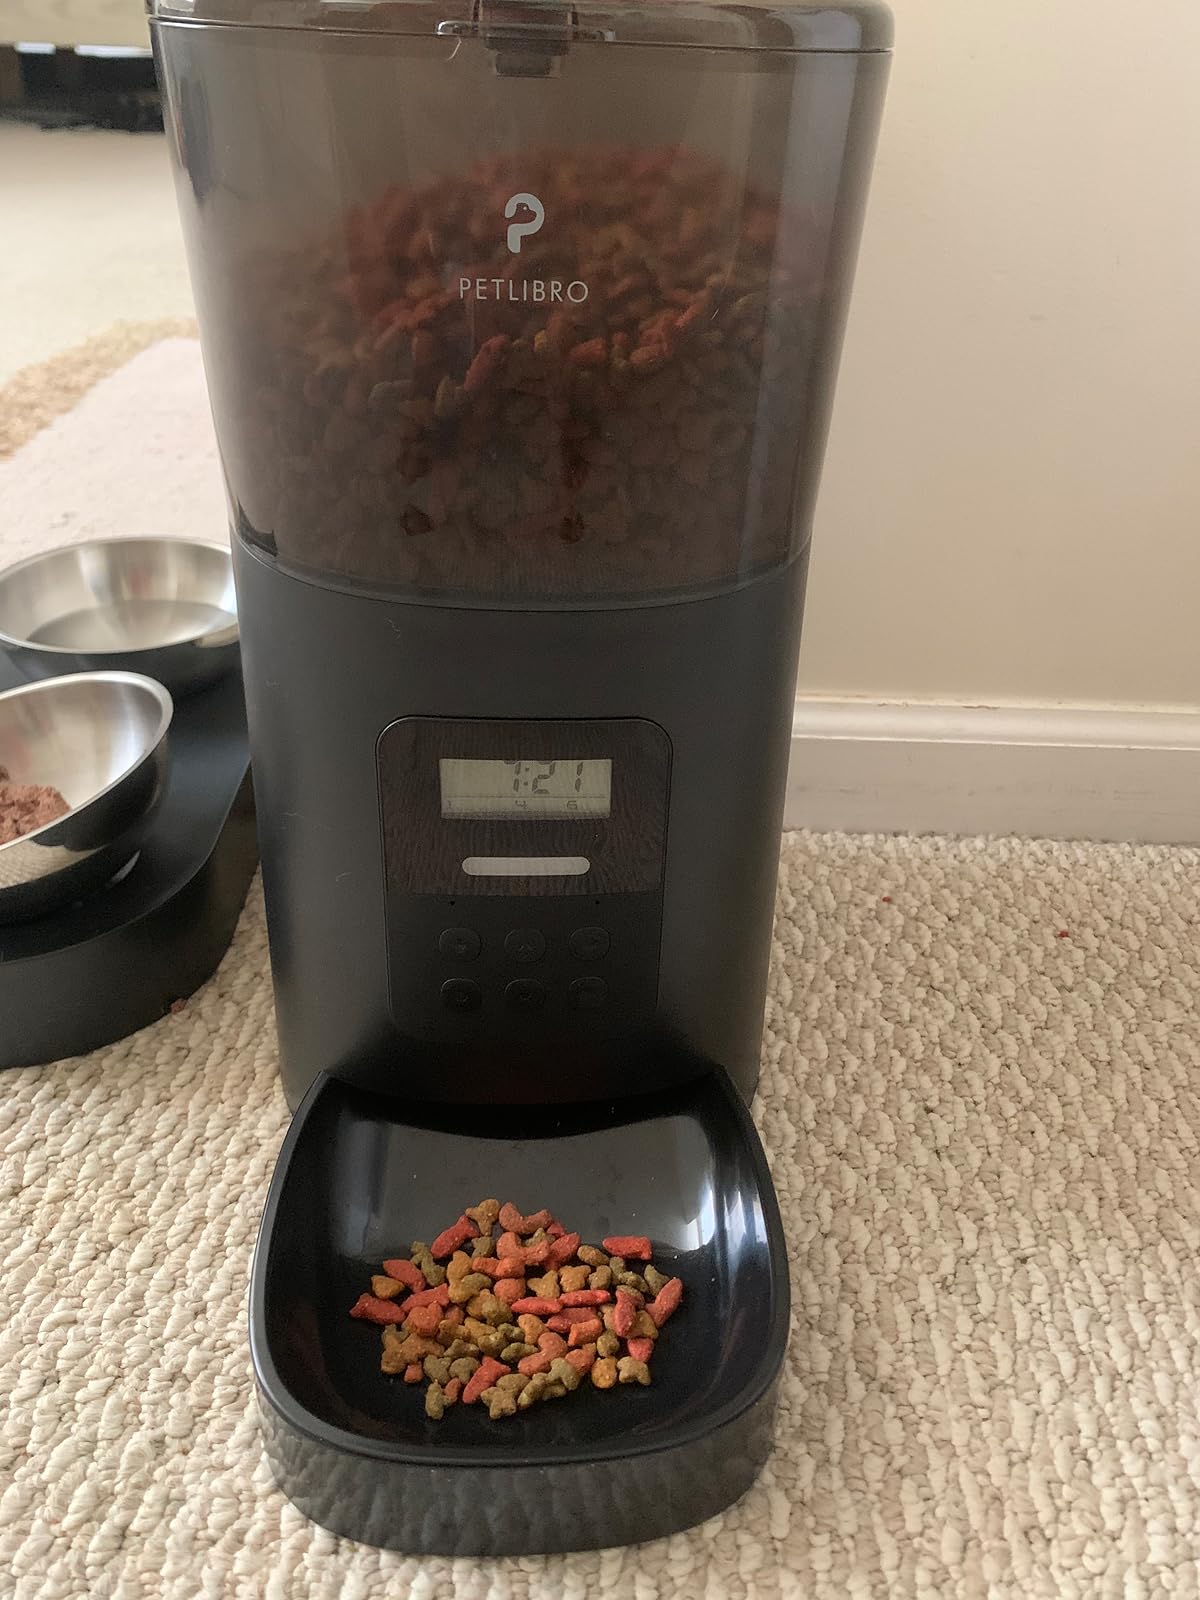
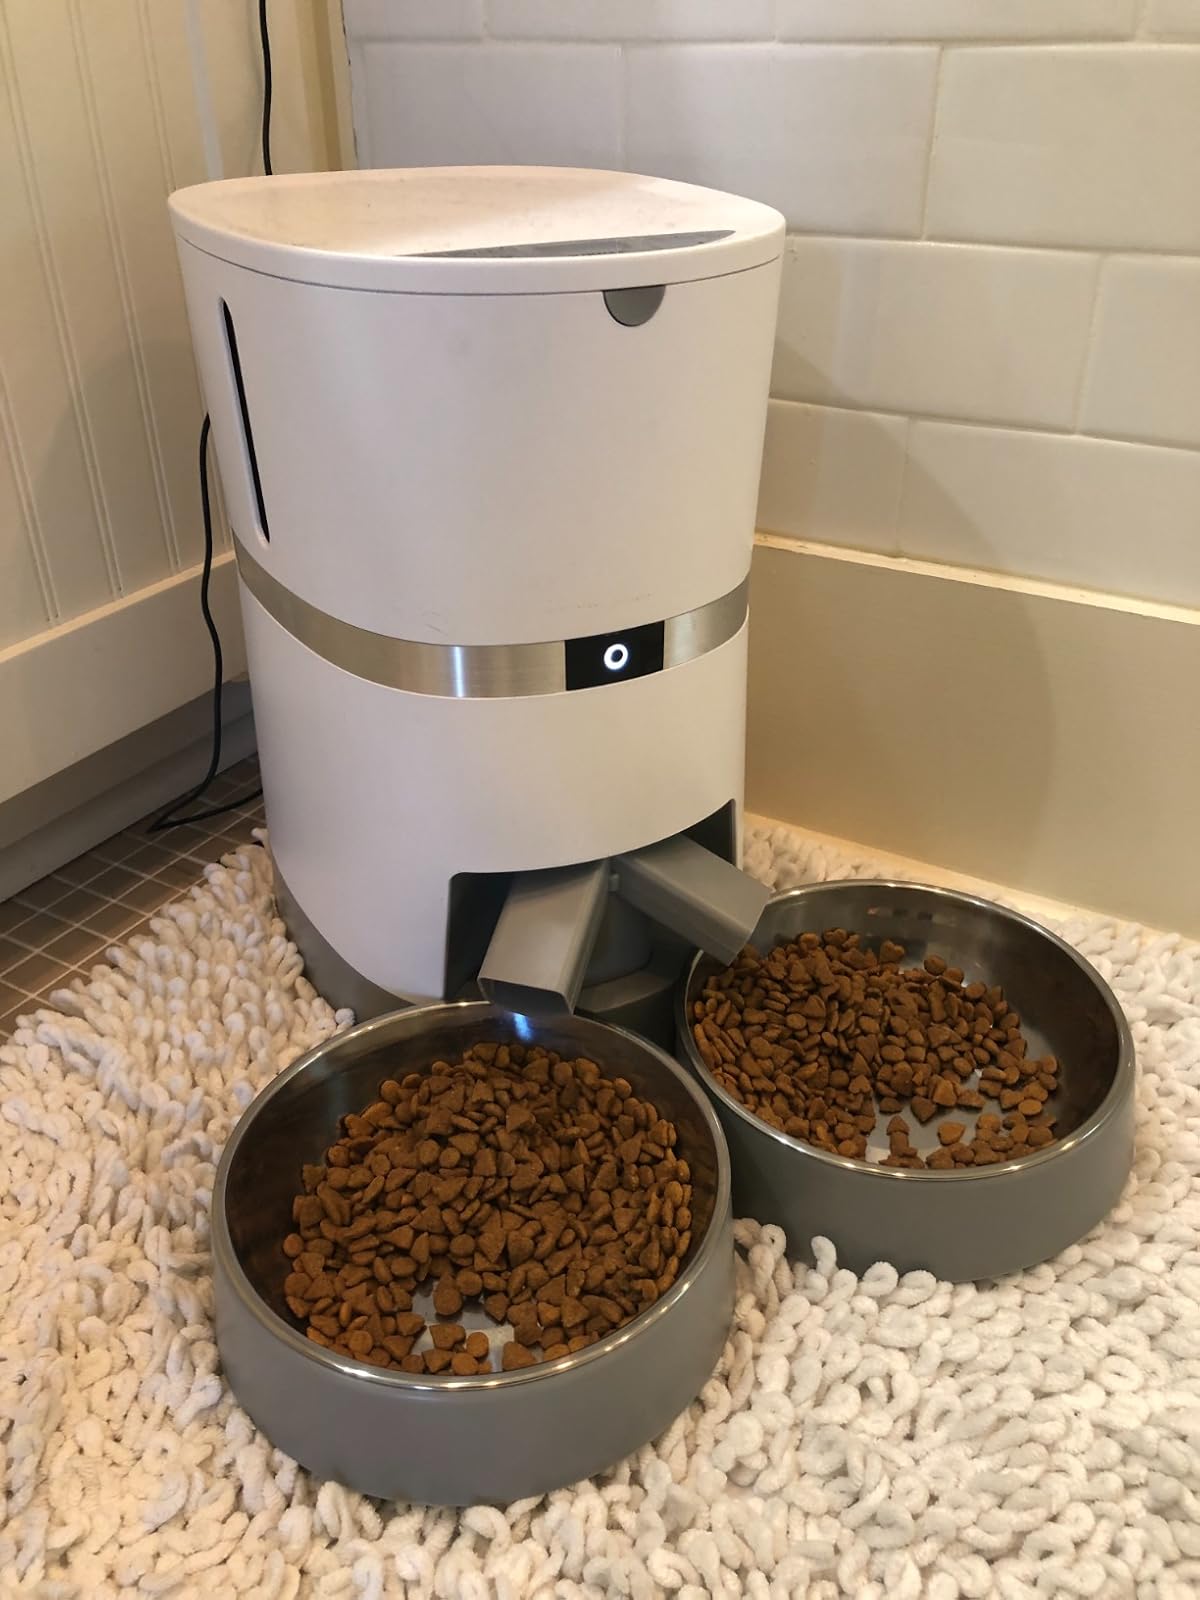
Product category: items_feeder
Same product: no